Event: Nepal Earthquake
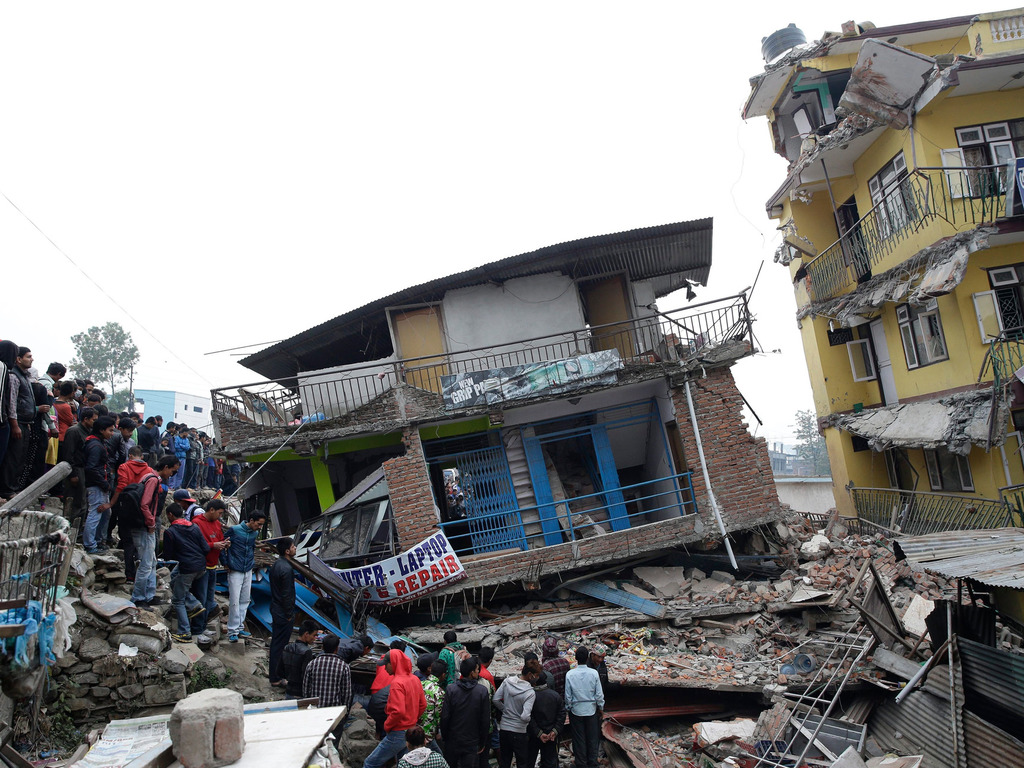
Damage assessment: damage